Paulville

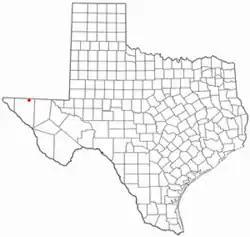
Location of nearby Dell City, Texas.

The Paulville site was located in the undeveloped salt flats outside of city limits, located south-southwest of rural Dell City, Texas (population 365 in 2010), north of U.S. Route 180, and an hour east of El Paso. It was also from Paul's East Texas office of Lake Jackson. The organizers said had been purchased. Photos reveal the range of the Guadalupe Mountains east, and the local area has occasional deer and tumbleweeds. The mountain area is also noted for elk, coyotes, jack rabbits, desert cottontails, ring-tailed ground squirrels, and gray foxes. Another mountain range looms just west.